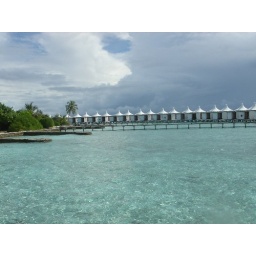
All water bungalows lined up in a crescent shape- it was an awesome view from the boat or seaplane